Netcong-Stanhope Cutoff

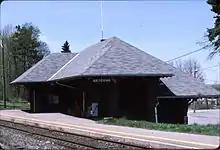
NJ Transit's Netcong Station in 1990 looking westbound in the direction of Waterloo. The track in the foreground is the former eastbound mainline. The westbound mainline track and the Sussex Branch track (Netcong-Stanhope Cutoff) were located in the lower area to the right, which is now a commuter parking lot.

The Netcong-Stanhope Cutoff was a three-mile-long line built by the Lackawanna Railroad in New Jersey in 1900. Built as part of the Sussex Branch, this was one of the first projects undertaken by the Lackawanna after William Truesdale became president in 1899. Up until the building of the cutoff, the connection between the Sussex Branch and the Morris & Essex Railroad was at Waterloo, New Jersey. Built with the intent of delivering anthracite coal from the west at Scranton, Pennsylvania, to towns along the Sussex Branch, the connection at Waterloo was not aligned to permit trains from the Sussex Branch to travel eastward towards New York. Although the Lackawanna could have left the line to Waterloo in place and simply built an eastbound connecting switch at Waterloo, there were compelling reasons to moving the connection eastward to Netcong.